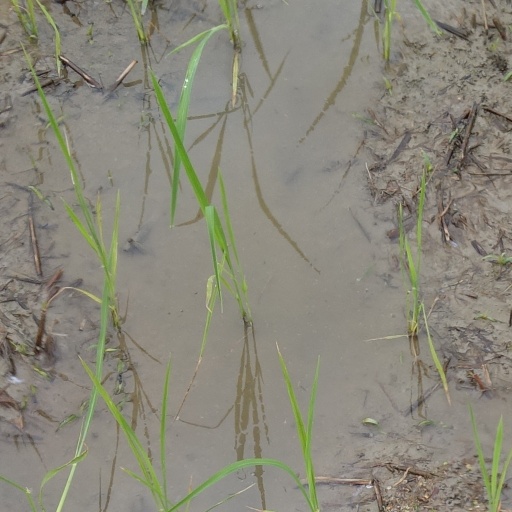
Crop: rice